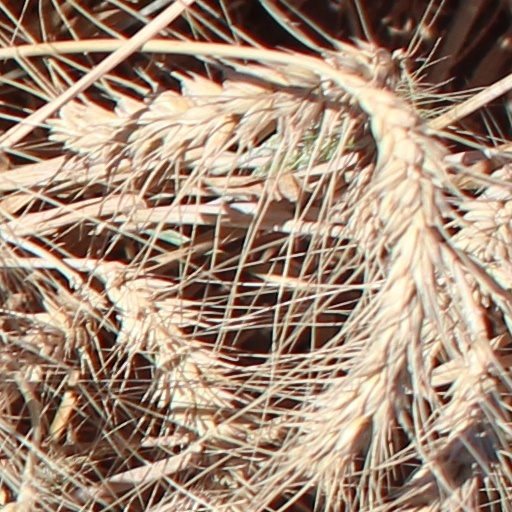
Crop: wheat